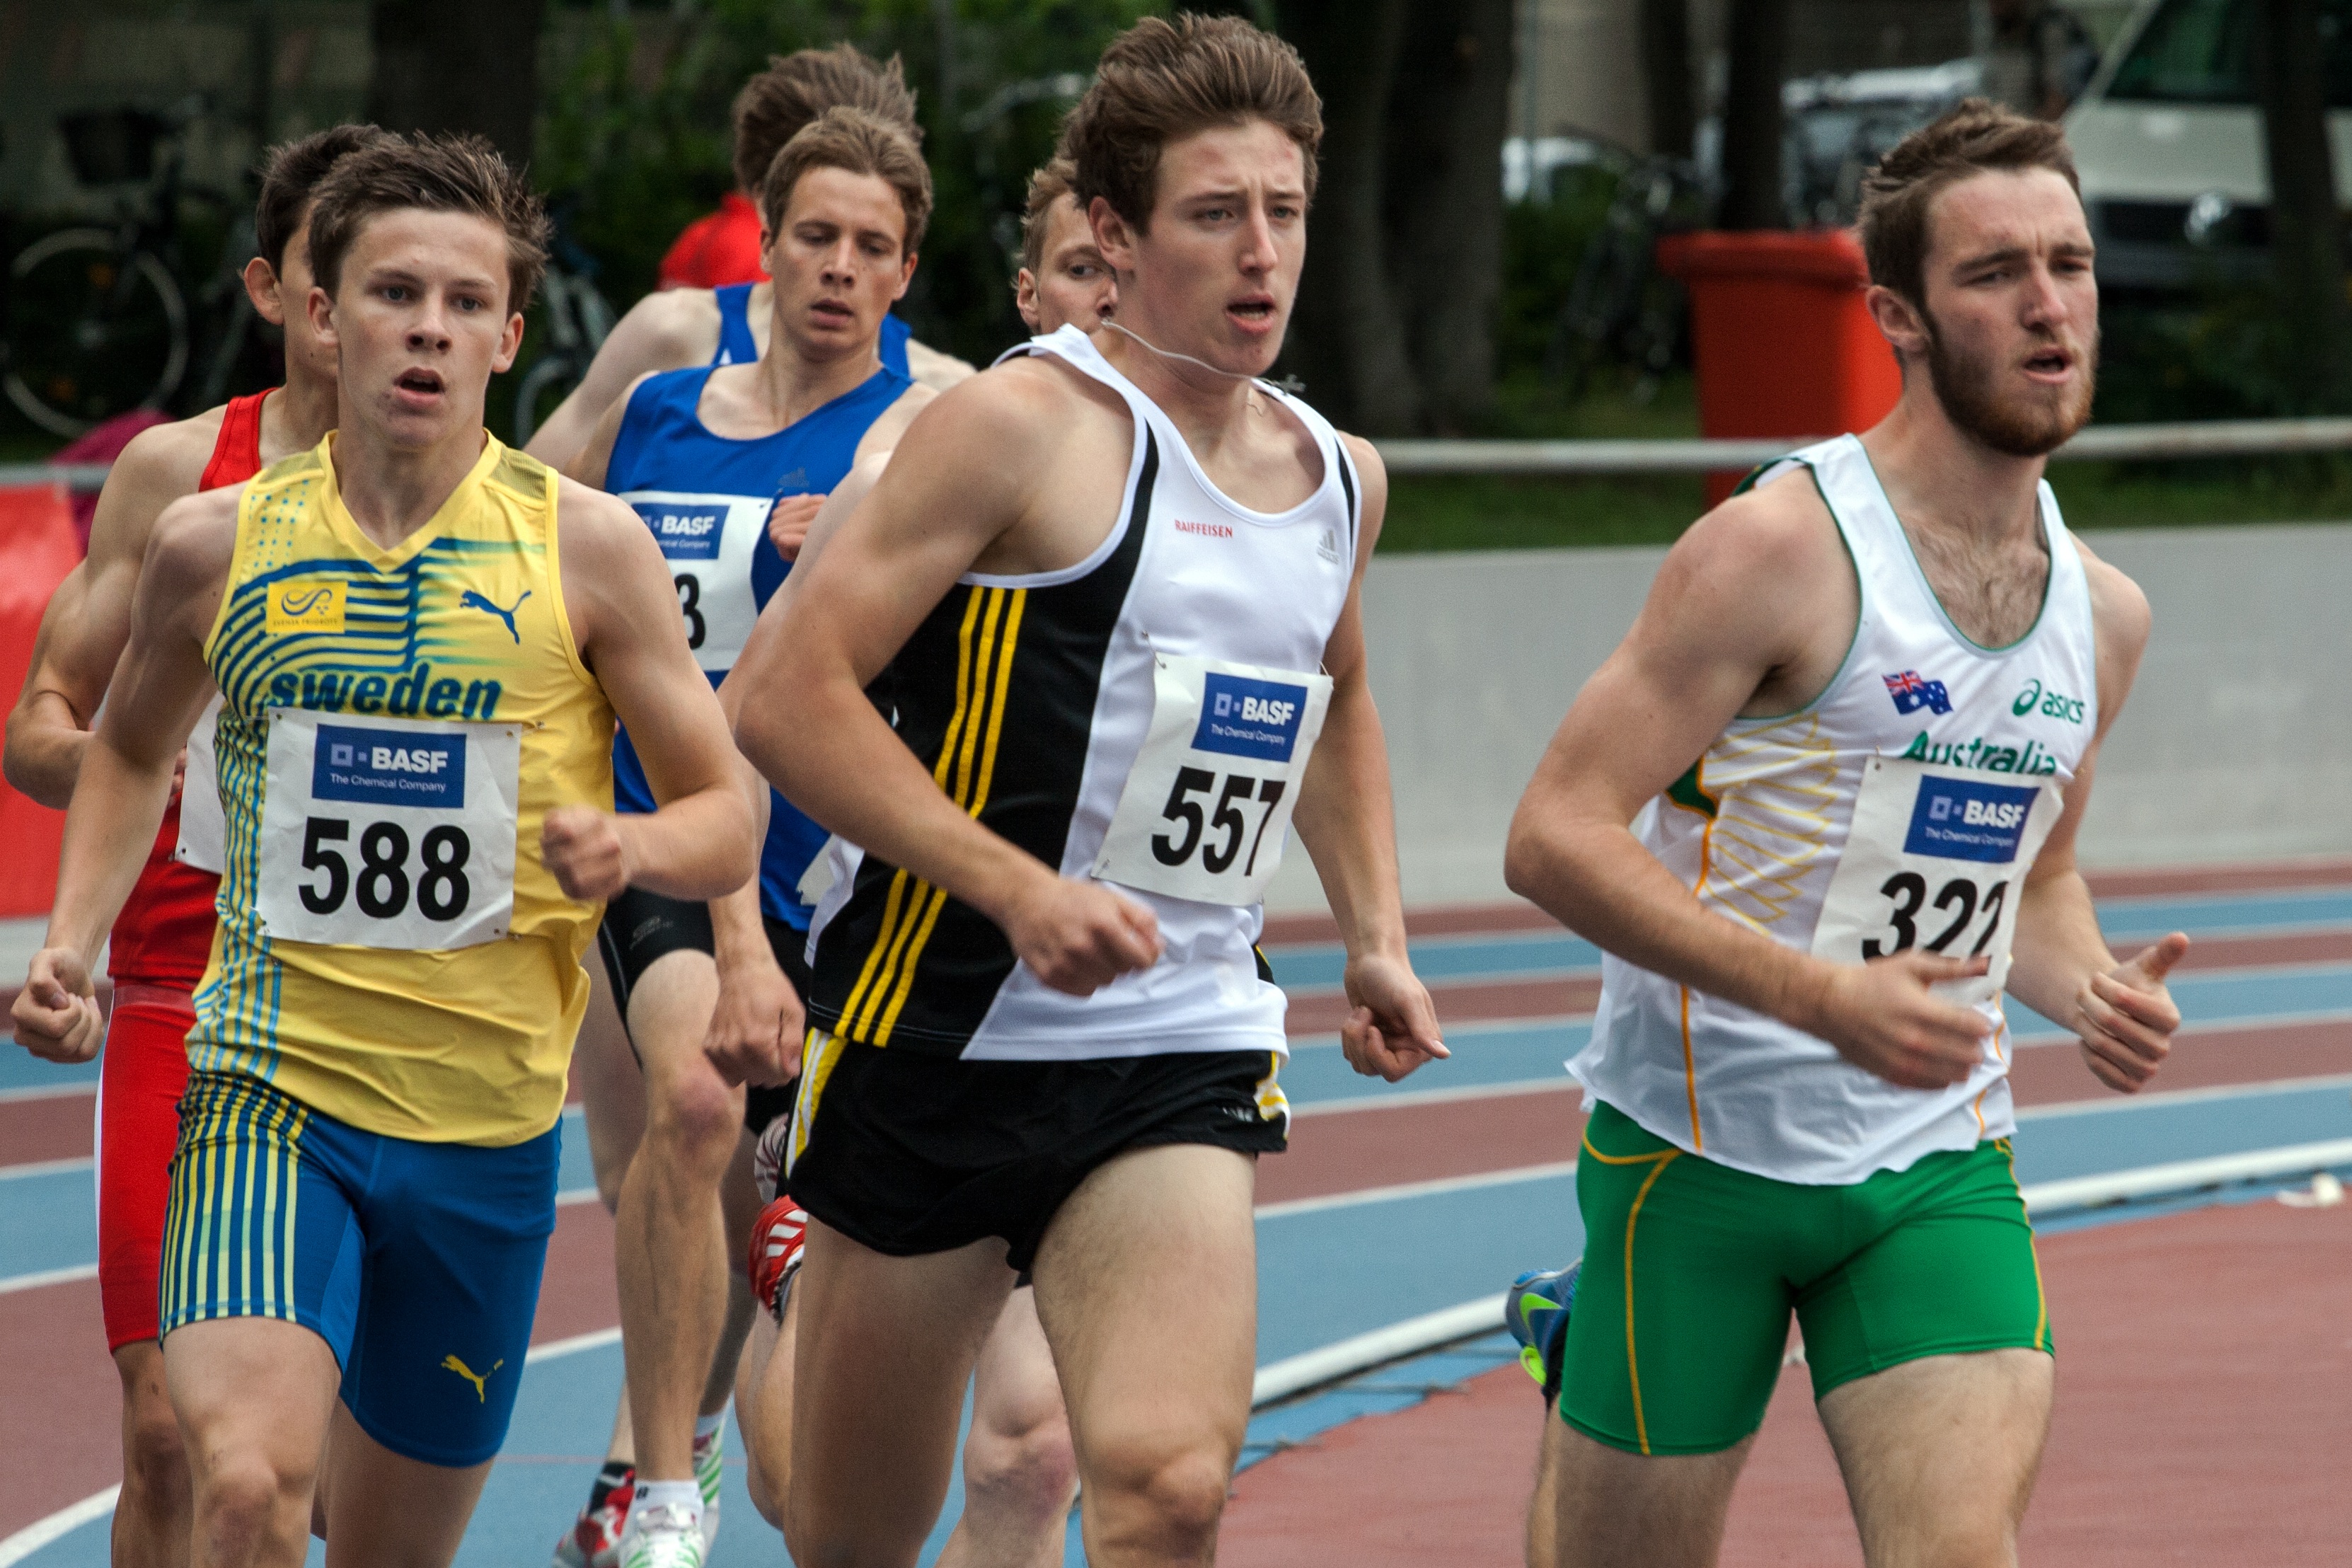
person, sport, running, run, recreation, marathon, sports, endurance, athletics, sprint, physical exercise, junior gala mannheim, outdoor recreation, human action, duathlon, track and field athletics, long distance running, cross country running, heptathlon, middle distance running, 800 metres, 4 100 metres relay, racewalking